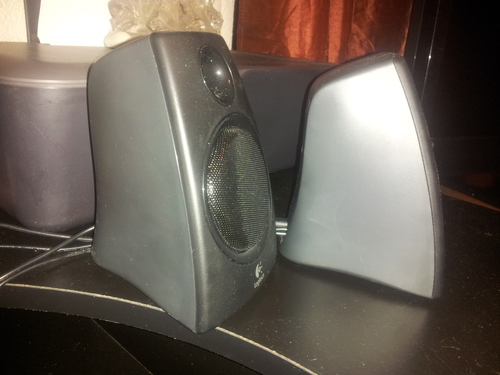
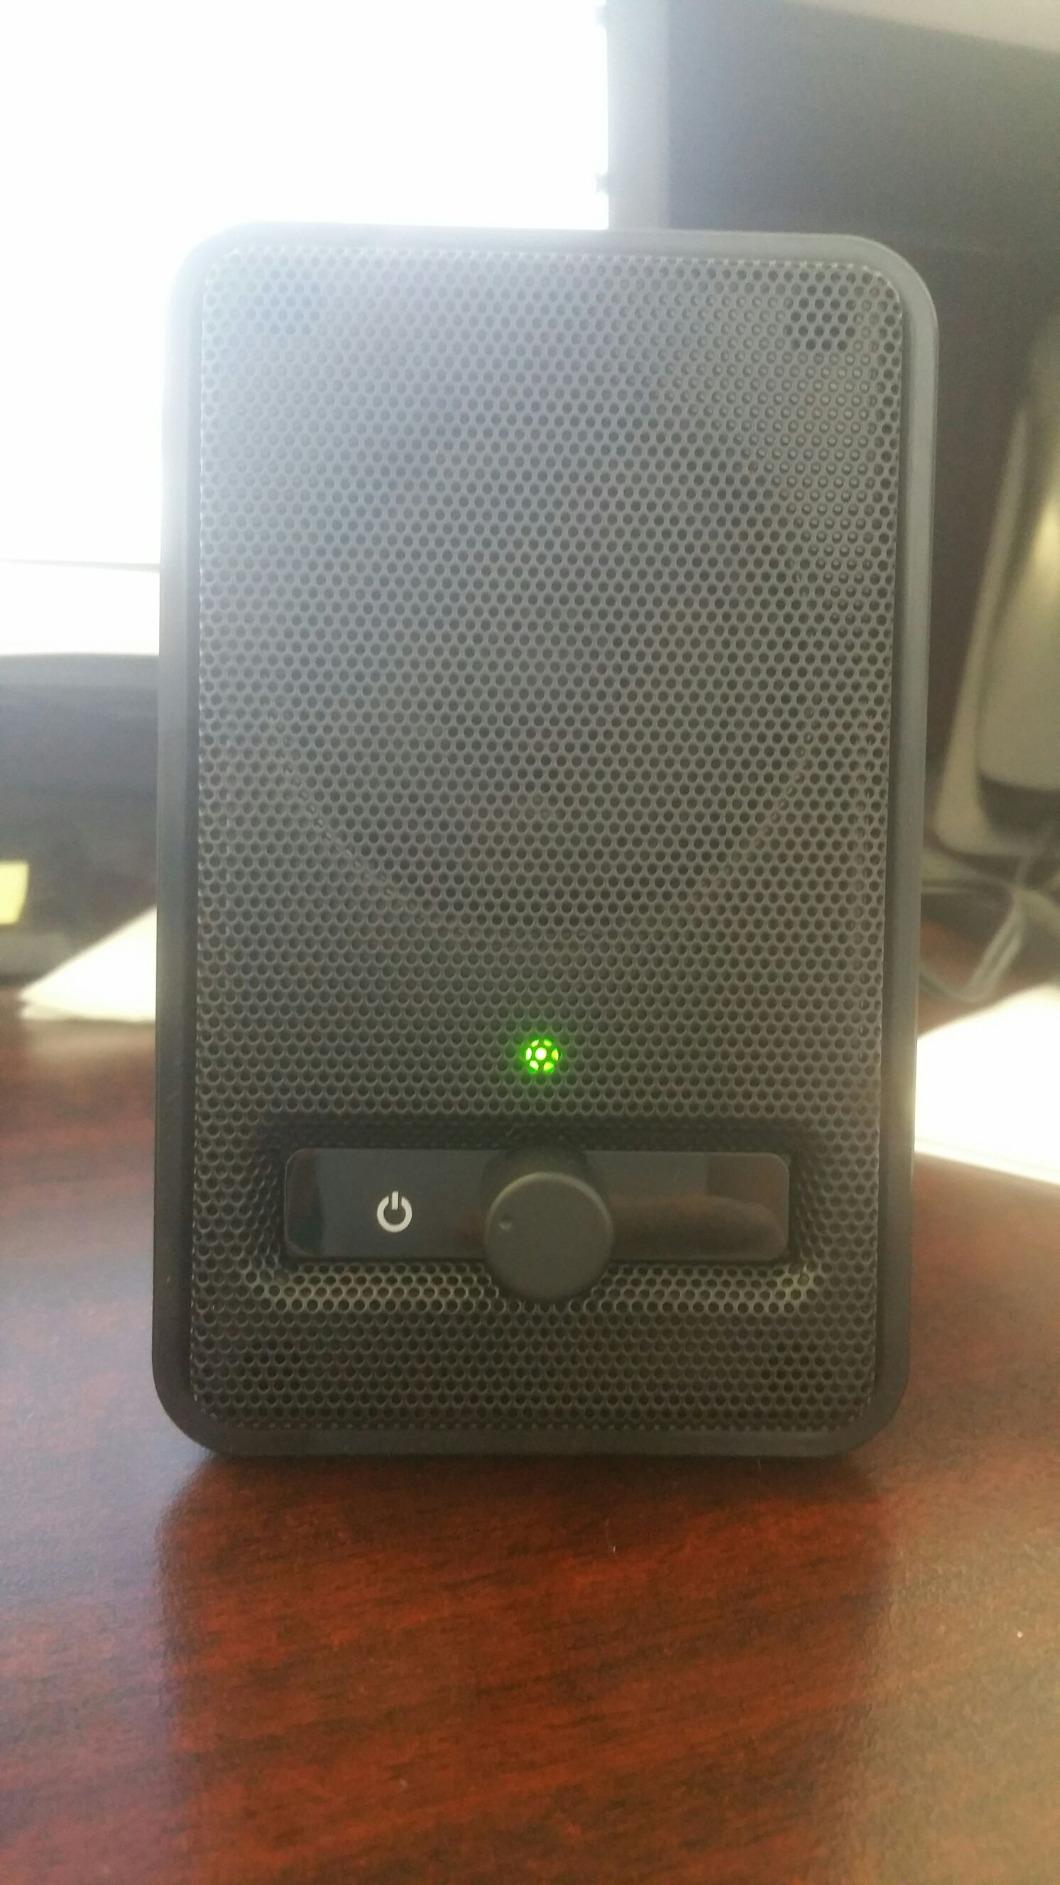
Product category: speaker
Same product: no